Election to the Romanian throne, 1866

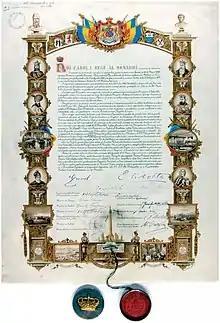
Act of enthronement of King Carol I (May 22, 1866).

On April 13, 1866, in Bucharest, members of the princely lieutenancy and the ministry signed proclamations proposing that Charles of Hohenzollern be named Prince of Romania under the name of Carol I, before the candidate had accepted. The following day, a plebiscite was held, the results of which were known on April 20: 685,969 votes in favor, 224 against and 124,837 abstentions. On the same day in Bucharest, the votes of the Assembly (109 deputies supported the plebiscite results and voted in favor, against 6 abstentions) validated the results of the plebiscite and also endorsed the government's choice. Informed of this electoral success, and of the King of Prussia's positive response, received on April 16, Otto von Bismarck (then Prussian Foreign Minister) suggested that Prince Charles, now determined to try his hand at adventure, should request leave from his dragoon regiment and travel directly to the Danube principalities, to inaugurate his reign. The policy of a "coup de force" combined with a "façade" of legalism thus prevailed.